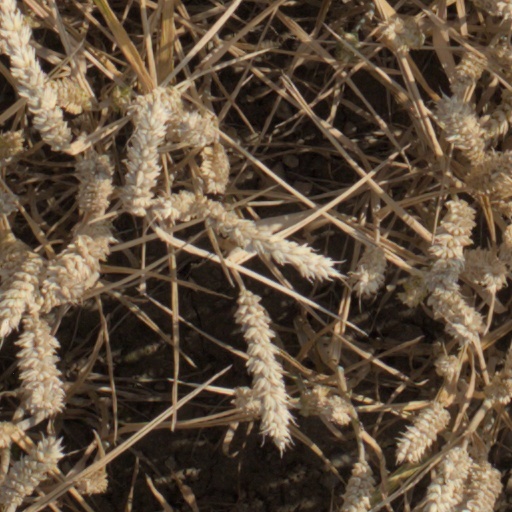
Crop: wheat